Transportation in Mississauga

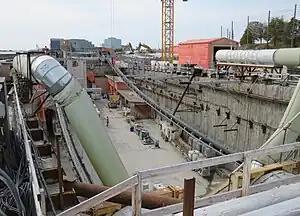
Renforth station (LRT) under construction in October 2023

The Line 5 Eglinton is an underground light rail line under construction in both Mississauga and Toronto that will have a single station in Mississauga adjacent to the Mississauga Transitway's Renforth station. Construction is expected to be completed circa 2030 or 2031, with a later extension to the proposed Pearson Regional Transit Centre to be built later.